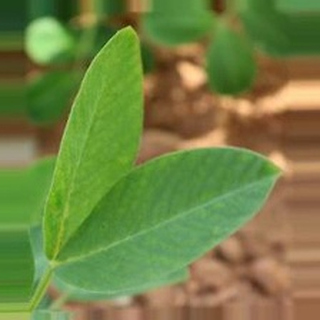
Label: healthy_groundnut